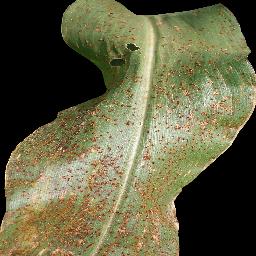
Label: Corn_(Maize)___Common_Rust